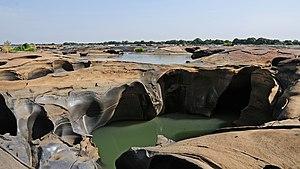
Chutes du Félou